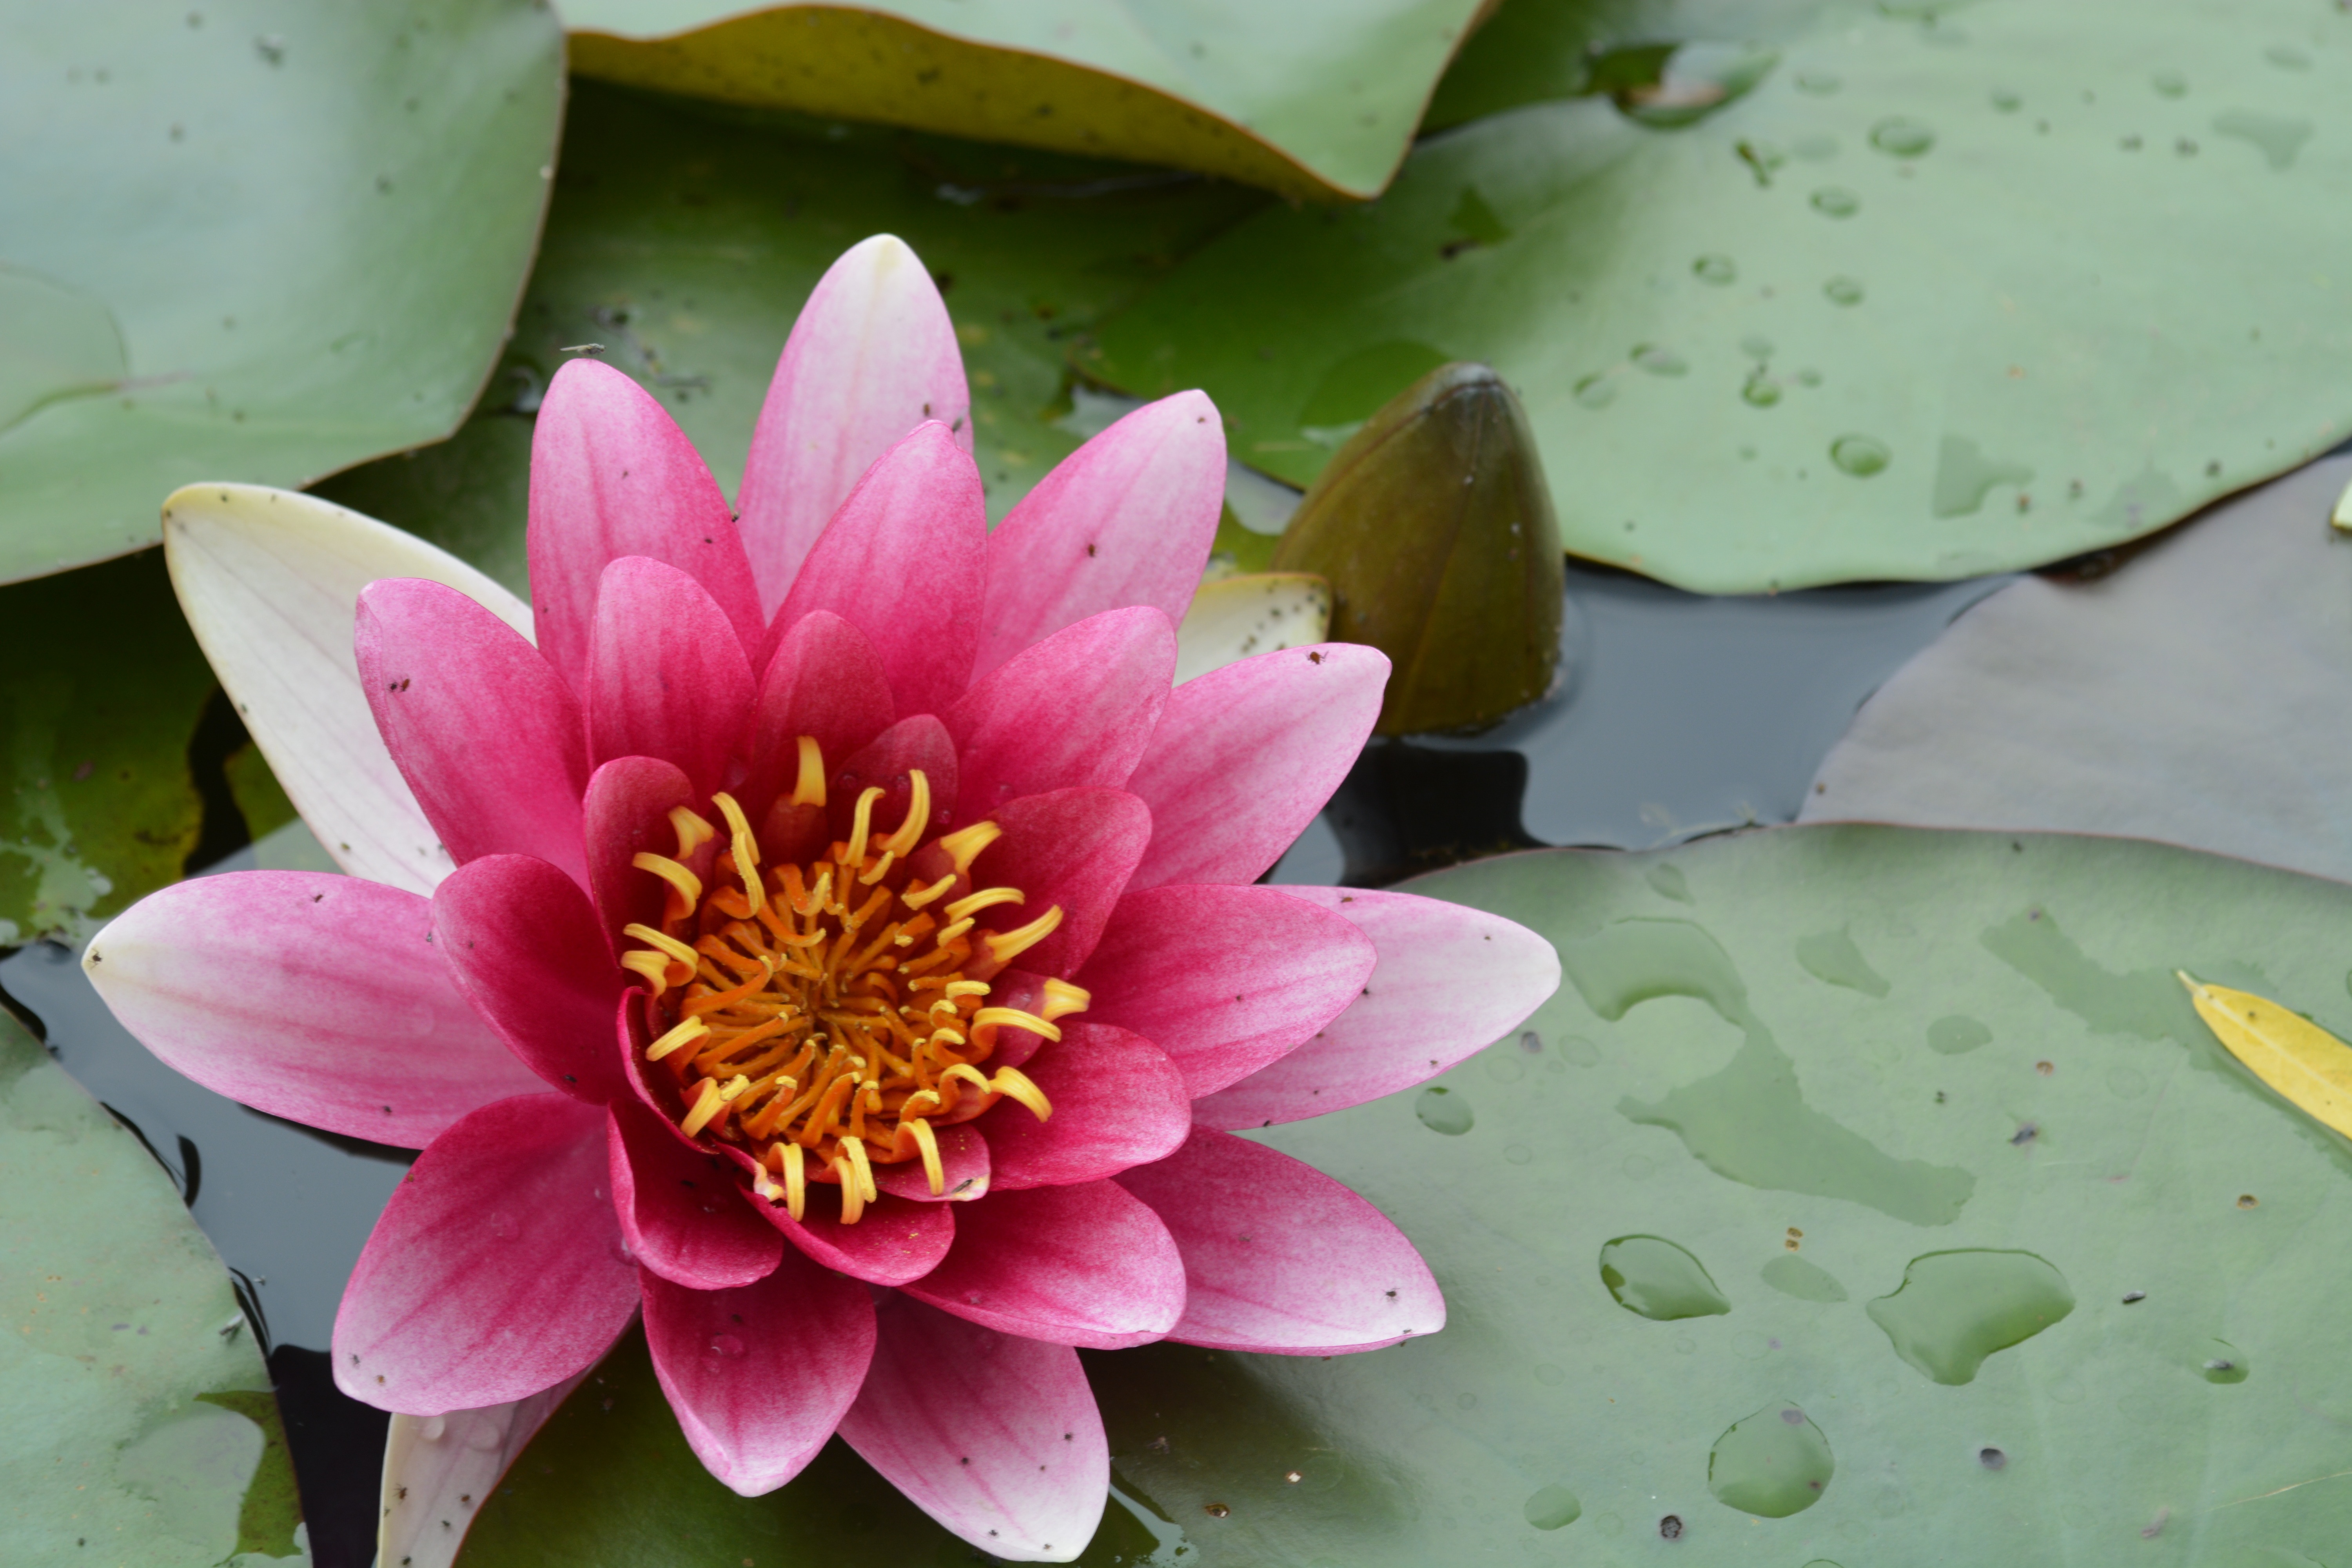
plant, flower, petal, red, botany, pink, sacred lotus, aquatic plant, flora, lotus, water lilies, lotus leaf, macro photography, flowering plant, land plant, lotus family